M-2 motorway (Pakistan)

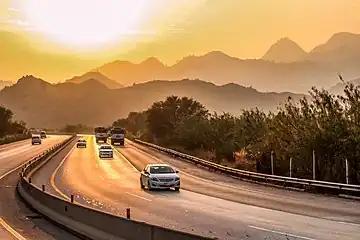
The motorway passing through the Salt Range

The M-2 starts to the west of Lahore, at the Thokar Niaz Baig junction of N-5 (National Highway 5). Once it crosses the Ravi River, it diverges from the N-5 (also known as Grand Trunk Road) and heads west towards Sheikhupura. After passing the Sheikhupura Interchange, the Khanqah Dogran Interchange comes at a distance of 36 km from the Sheikhupura Interchange. Once at Pindi Bhattian, it crosses the M-4 junction and turns north-west. It continues all the way to Kallar Kahar, where it enters the Salt Range. Past the Salt Range, the M-2 turns north and ends just west of Rawalpindi at the junction between the Islamabad Link Road and the M-1. It then continues on to eventually become the M-1 motorway, linking Islamabad and Rawalpindi with Peshawar.